Camulodunum

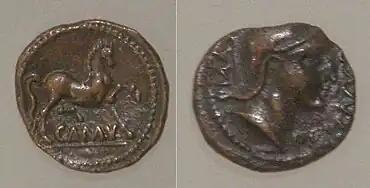
Bronze coin of Cunobelin – note the letters CAMV for "Camulodunon" at left

Addedomarus, a king of the Trinovantes tribe (originally centred at Braughing), is the first identifiable ruler of Camulodunon, known from his inscribed coins dating to around 25–10 BC. For a brief period around 10 BC Tasciovanus, a king of the Catuvellauni already issuing coins from Verlamion, also issued coins from Camulodunon, suggesting that the Trinovantes' capital had been conquered by the Catuvellauni, but he was soon forced to withdraw, perhaps as a result of Roman pressure – his later coins are no longer marked with the Latin "REX" (for "king"), but with the Brythonic "RICON" – and Addedomarus was restored. His son Dubnovellaunus succeeded him, but was soon supplanted by Tasciovanus' son Cunobelinus. Cunobelinus then succeeded his father at Verlamion, beginning the dominance of the Catuvellauni over the south-east. Cunobelinus was friendly with Rome, marking his coins with the word "REX" and classical motifs rather than the traditional Gallo-Belgic designs. Archaeology shows an increase in imported luxury goods, probably through the Sheepen site port of Camulodunon, during his reign. He was probably one of the British kings that Strabo says sent embassies to Augustus. Strabo reports Rome's lucrative trade with Britain; the island's exports included grain, gold, silver, iron, hides, slaves and hunting dogs. Iron ingots, slave chains and storage vessels discovered at the Sheepen site appear to confirm this trade with the Empire.